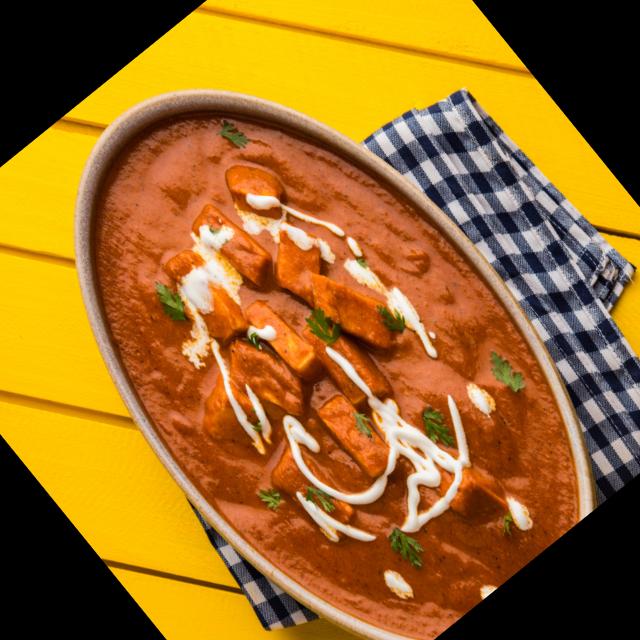
Dish: shahi_paneer